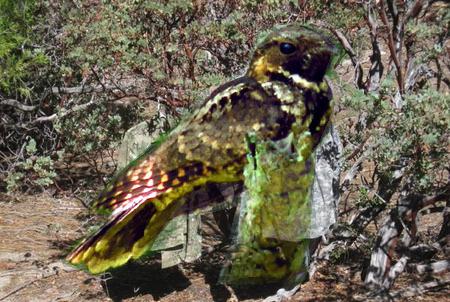
Bird species: Whip_poor_Will
Bird type: landbird
Background: land